Modern Romanian

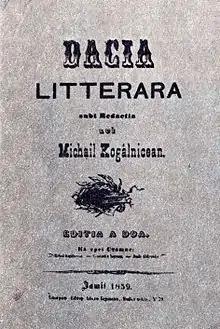
"Dacia Literară", published during 1840 by Mihail Kogălniceanu (1817–1891)

Mihail Kogălniceanu started his literary activity in "Alăuta Românească", the supplement to the Moldavian magazine Albina Românească. He initiated in 1840 the first literary magazine, "Dacia Literară", then "Propășirea" later renamed "Foaie Științifică și Literară". Kogălniceanu's role in combating nationalist excesses, in particular the post-1840 attempts by Transylvanian and Wallachian intellectuals to change the fabric of the Romanian language by introducing influences from Latin or other modern Romance languages was recognised by Garabet Ibrăileanu.